Eublemma ostrina

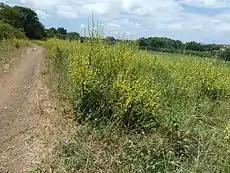
Habitat Parco della Caffarella, Rome, Italy

Larva greyish yellow, with pale yellow dorsal line, prominent at the segmental incisions, and similar subdorsal and spiracular lines; head brown. The larvae feed on the flowers and seeds of "Carlina vulgaris". Other recorded food plants include "Carlina" species in general, as well as "Echinops", "Carduus" and "Cirsium" species.